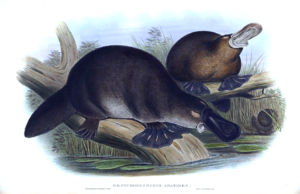
Les Ornithorhynchidae sont une famille de monotrèmes qui a été créée par John Edward Gray en 1825.
John Gould, né le 14 septembre 1804 à Lyme Regis dans le Dorset, mort à Bedford Square le 3 février 1881, est un ornithologue et naturaliste britannique.